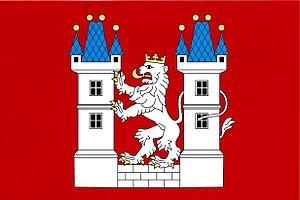
Velvary est une ville du district de Kladno, dans la région de région de Bohême-Centrale, en République tchèque. Sa population s'élevait à 3 080 habitants en 2020.